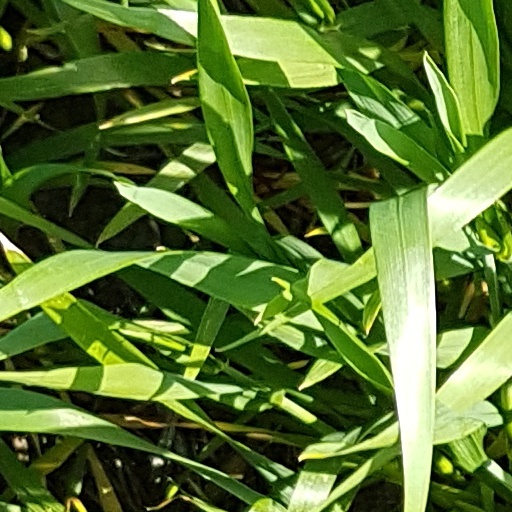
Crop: wheat